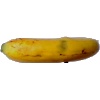
Label: Banana Lady Finger 1